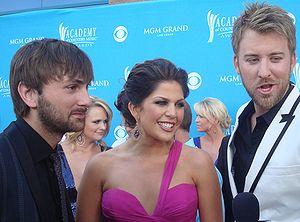
Need You Now est le second album studio du groupe de country Lady Antebellum. L'album est sorti le 26 janvier 2010 chez Capitol Nashville. Il débute à la première place du Billboard 200 avec 481 000 exemplaires vendus dans sa première semaine et est certifié triple disque de platine par la RIAA. Le 13 février 2011, l'album remporte le Grammy Award du meilleur album country et est nommé pour celui de l'album de l'année, tandis que le single Need You Now gagne quatre prix, dont ceux de la chanson de l'année et de l'enregistrement de l'année.
Lady A, anciennement Lady Antebellum, est un groupe de country pop américain formé depuis 2006.